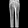
Label: Trouser